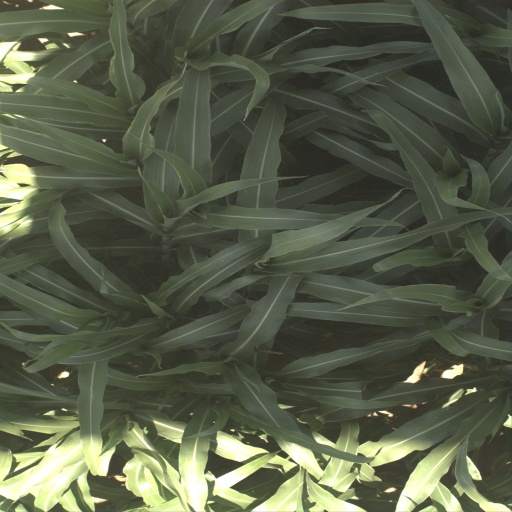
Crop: sorghum